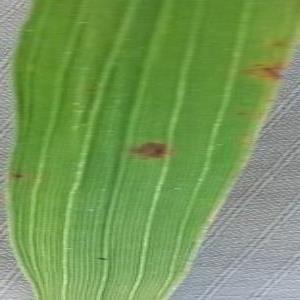
Disease: Brownspot